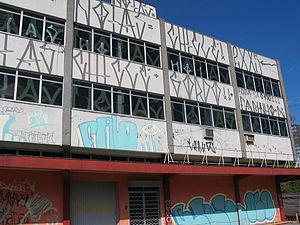
La pichação, parfois orthographiée « pixação », est une forme de graffiti née à São Paulo dans les années 1960 et pratiquée presque exclusivement au Brésil. Le mouvement se distingue par deux dimensions essentielles : d'une part le style unique de son alphabet, d'autre part par le fait que les pichos sont peints sur des points élevés et inaccessibles ; c'est un enjeu bien plus important que dans le graffiti occidental. Les pichadores ne revendiquent pas l'esthétique : l'illégalité, la performance, la prise de risque et la violence prévalent sur la dimension plastique.